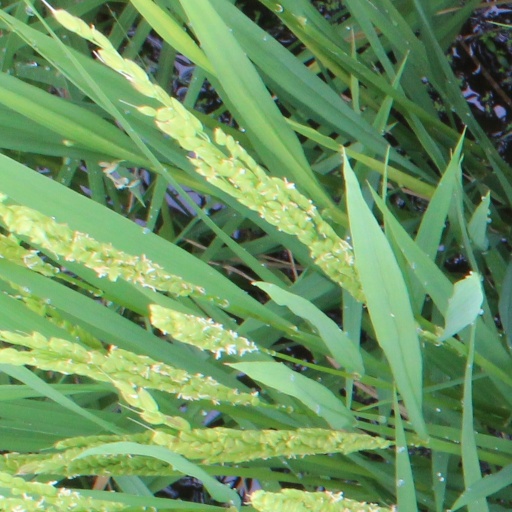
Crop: rice